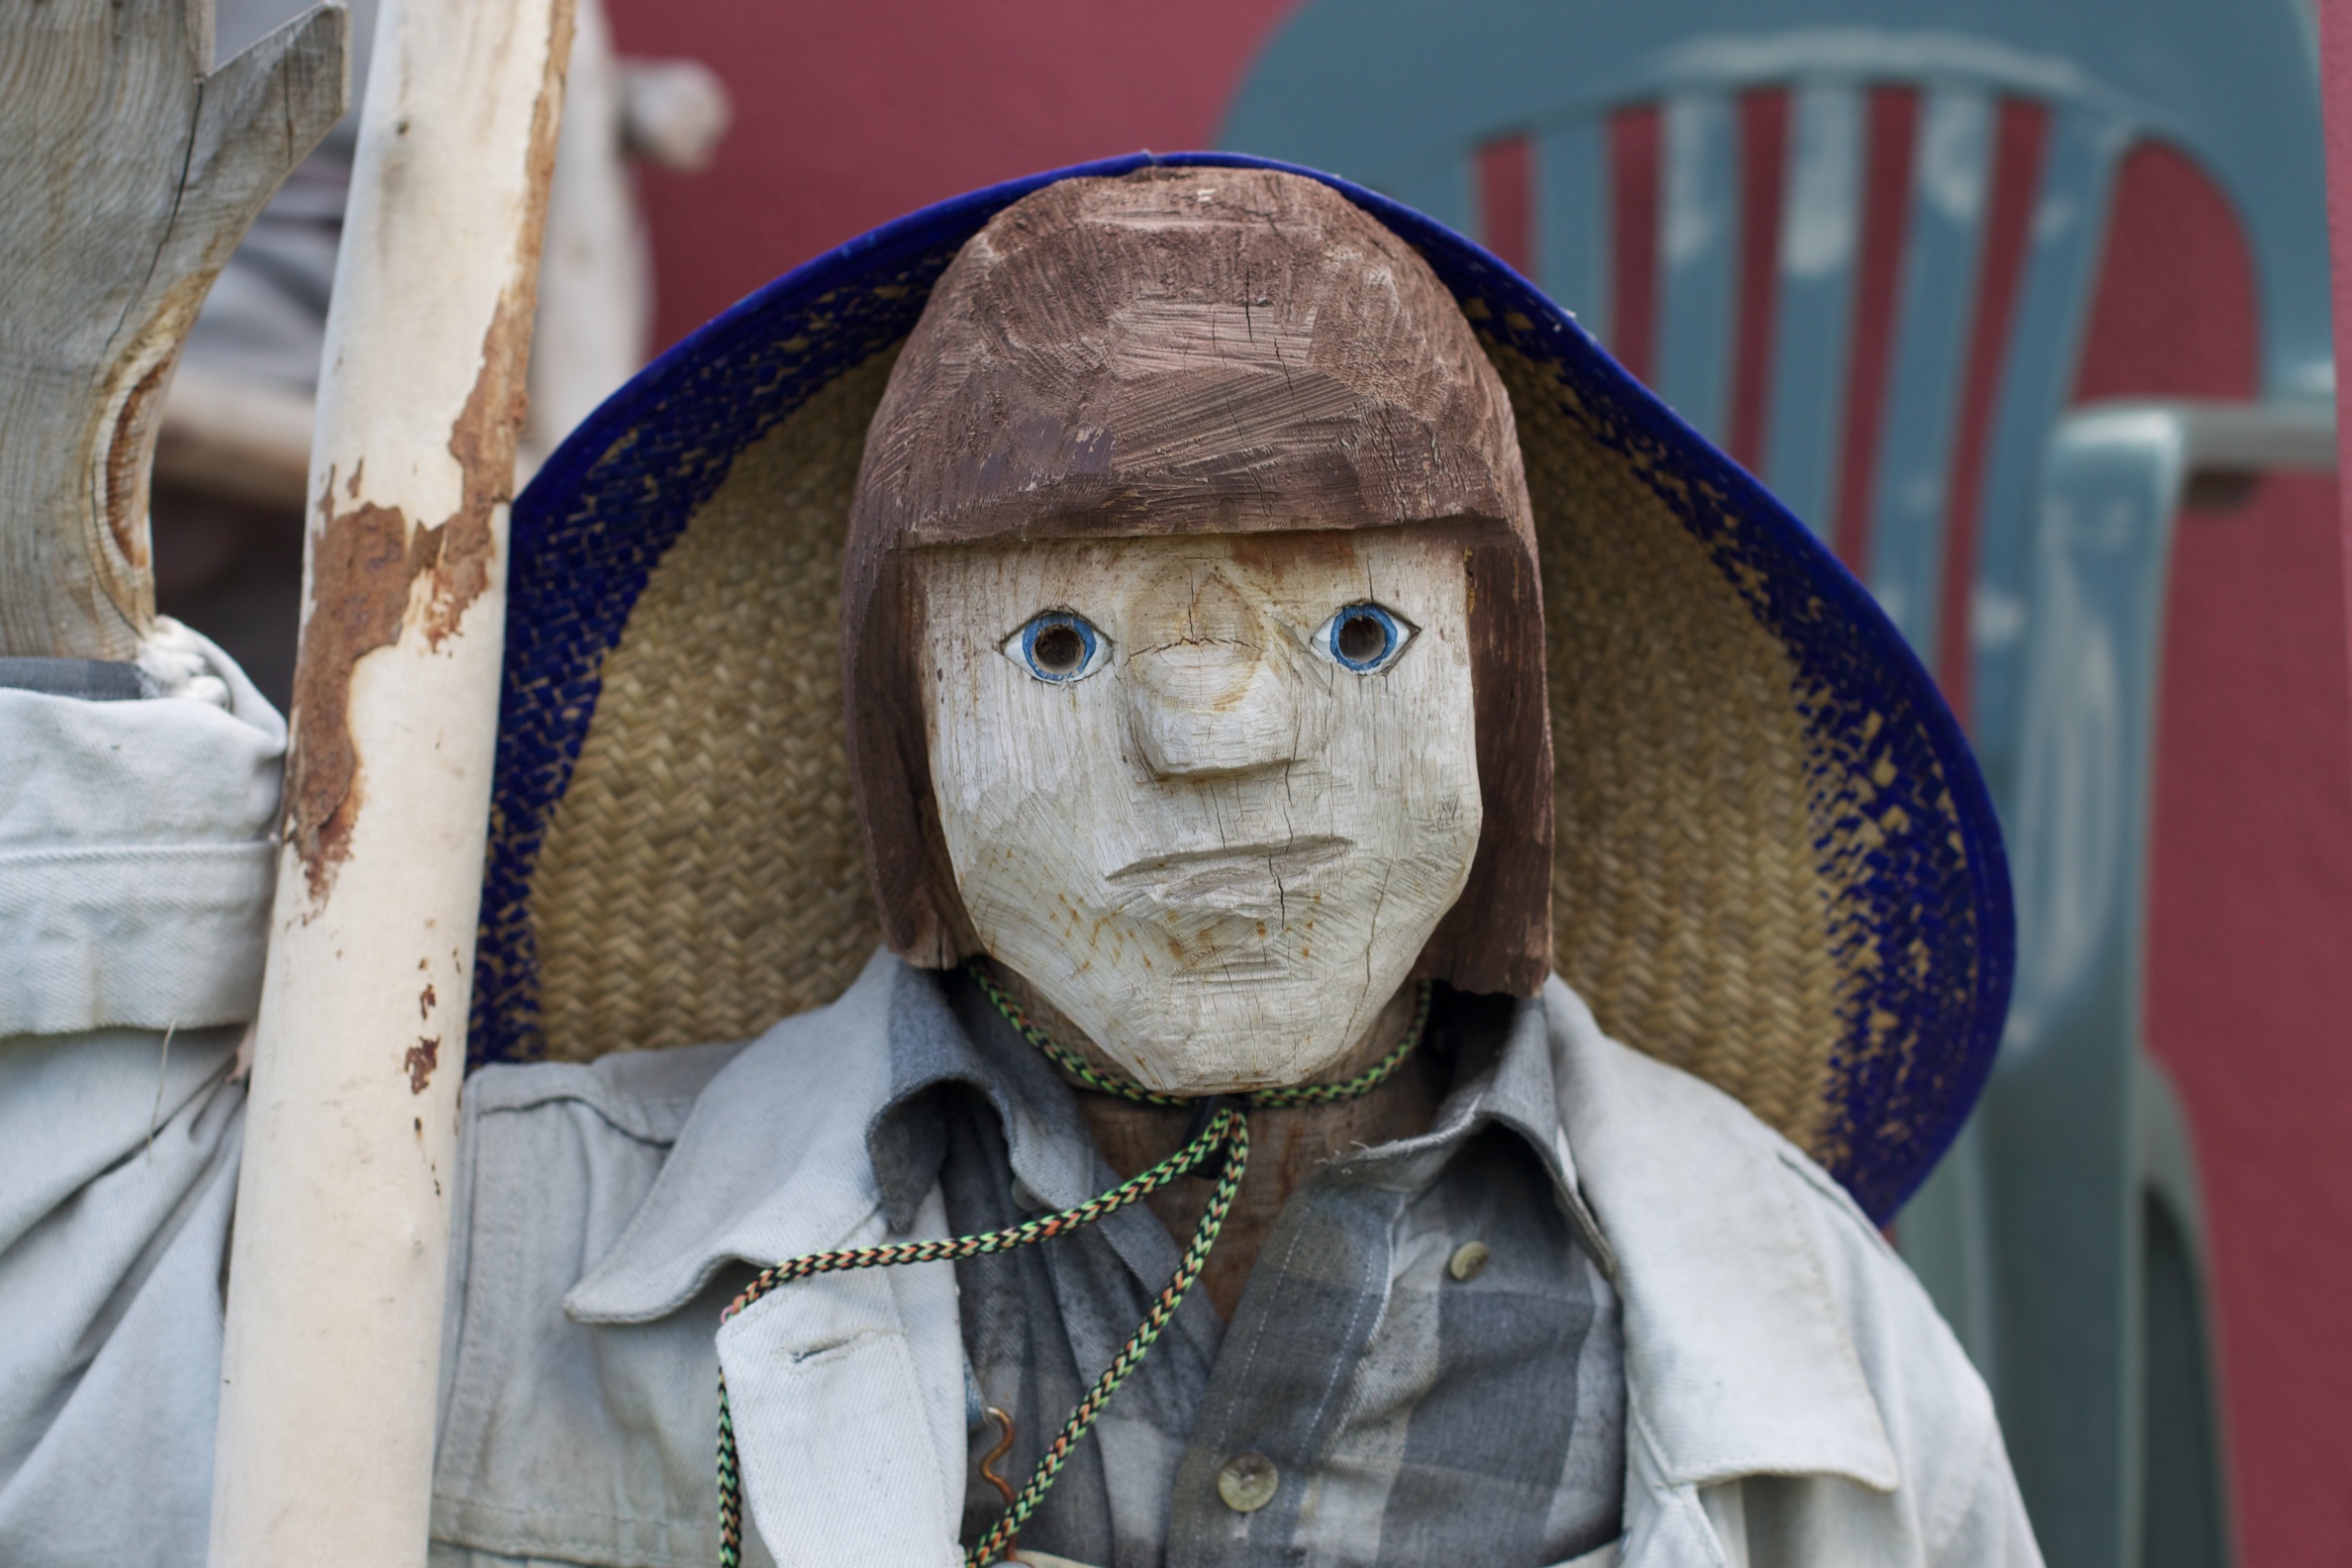
people, statue, blue, toy, sculpture, art, temple, head, odyssey, idaho